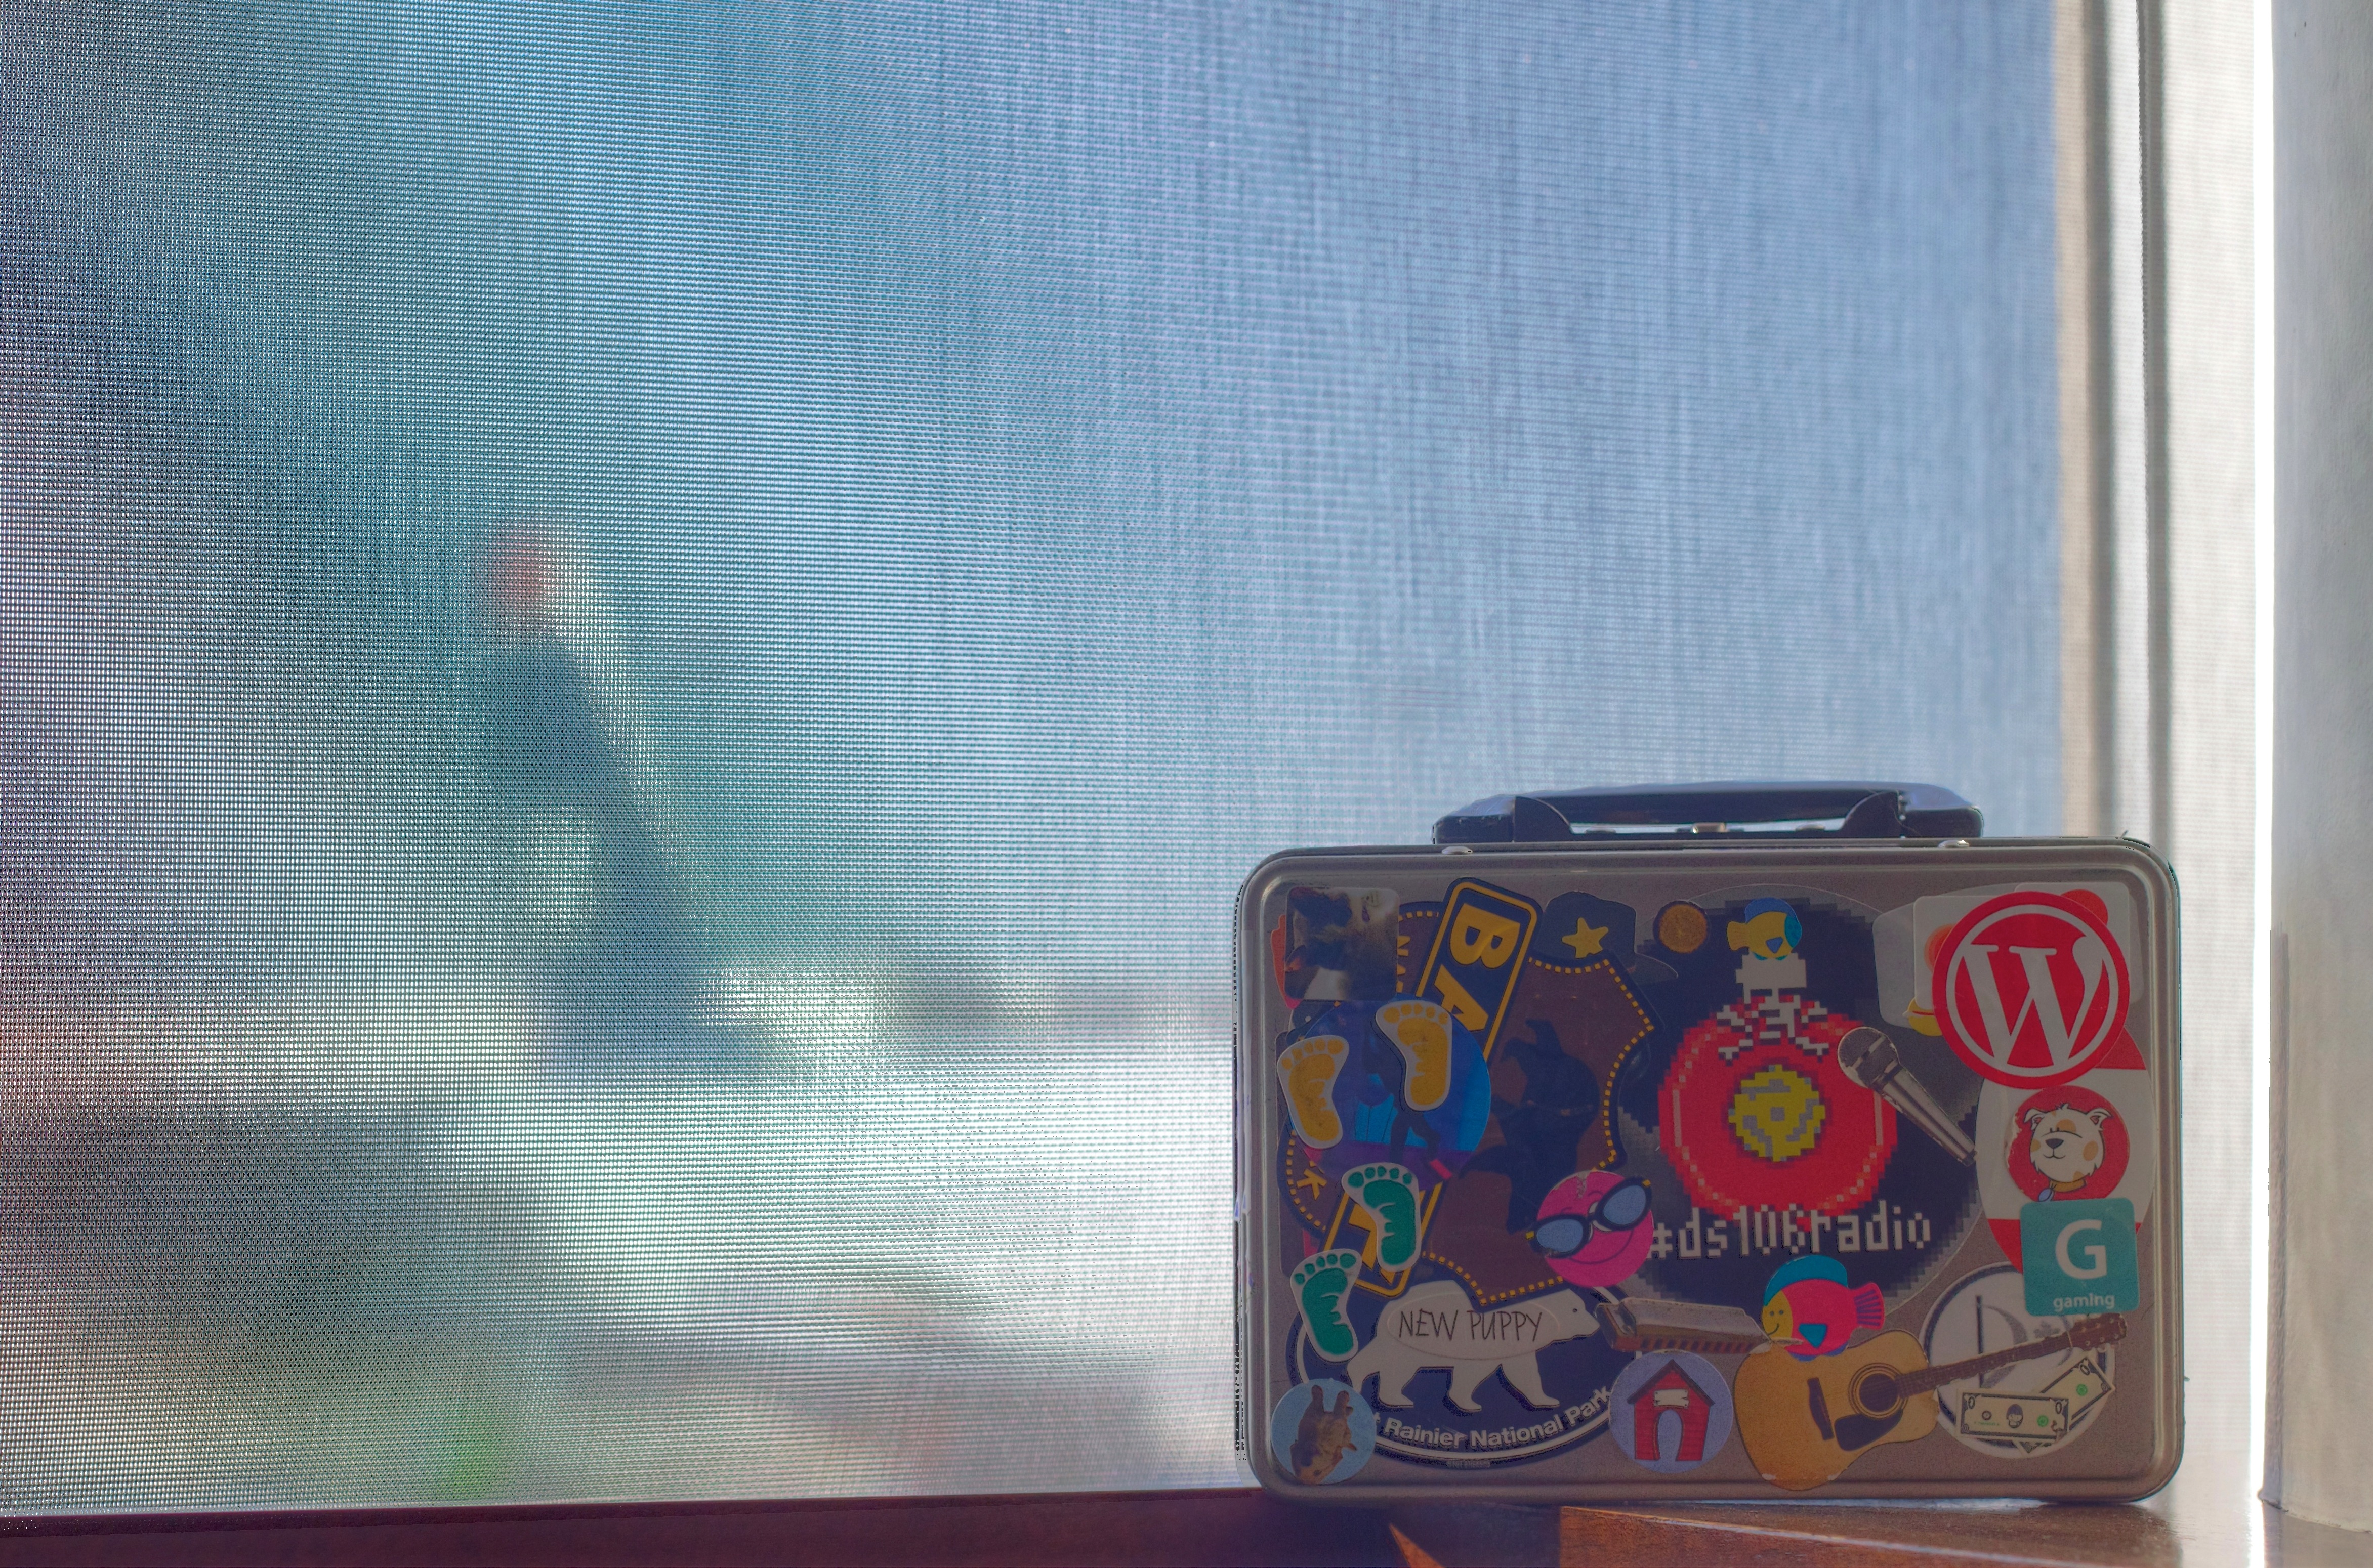
color, gadget, hdr, shape, storybox, piratebox, odyssey, 2011365, screenshot, display device